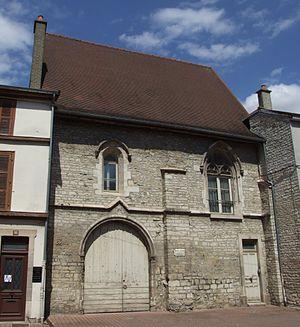
Chapelle templière Saint-Jean, Bar-sur-Aube, Aube, Champagne-Ardennes, FRANCE
La chapelle de Bar-sur-Aube est un ancien édifice catholique située à Bar-sur-Aube, en France.
Bar-sur-Aube est une commune française, sous-préfecture du département de l'Aube en région Grand Est.